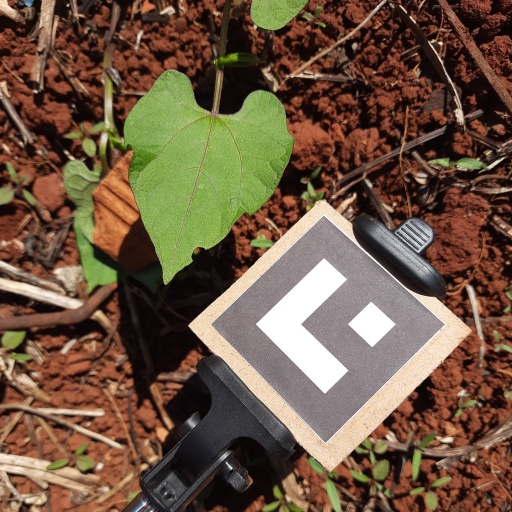
Observations: wavy surface, eating holes in the edge, under sunlight